Carrion crow

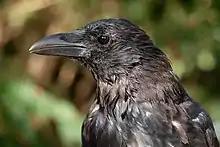
Adult male carrion crow moulting at the Jardin des Plantes of Paris

The plumage of the carrion crow is black with a green or purple sheen, much greener than the gloss of the rook ("Corvus frugilegus"). The bill, legs and feet are also black. It can be distinguished from the common raven by its size of around in length as compared to an average of for ravens, and from the hooded crow by its black plumage. The carrion crow has a wingspan of and weighs .